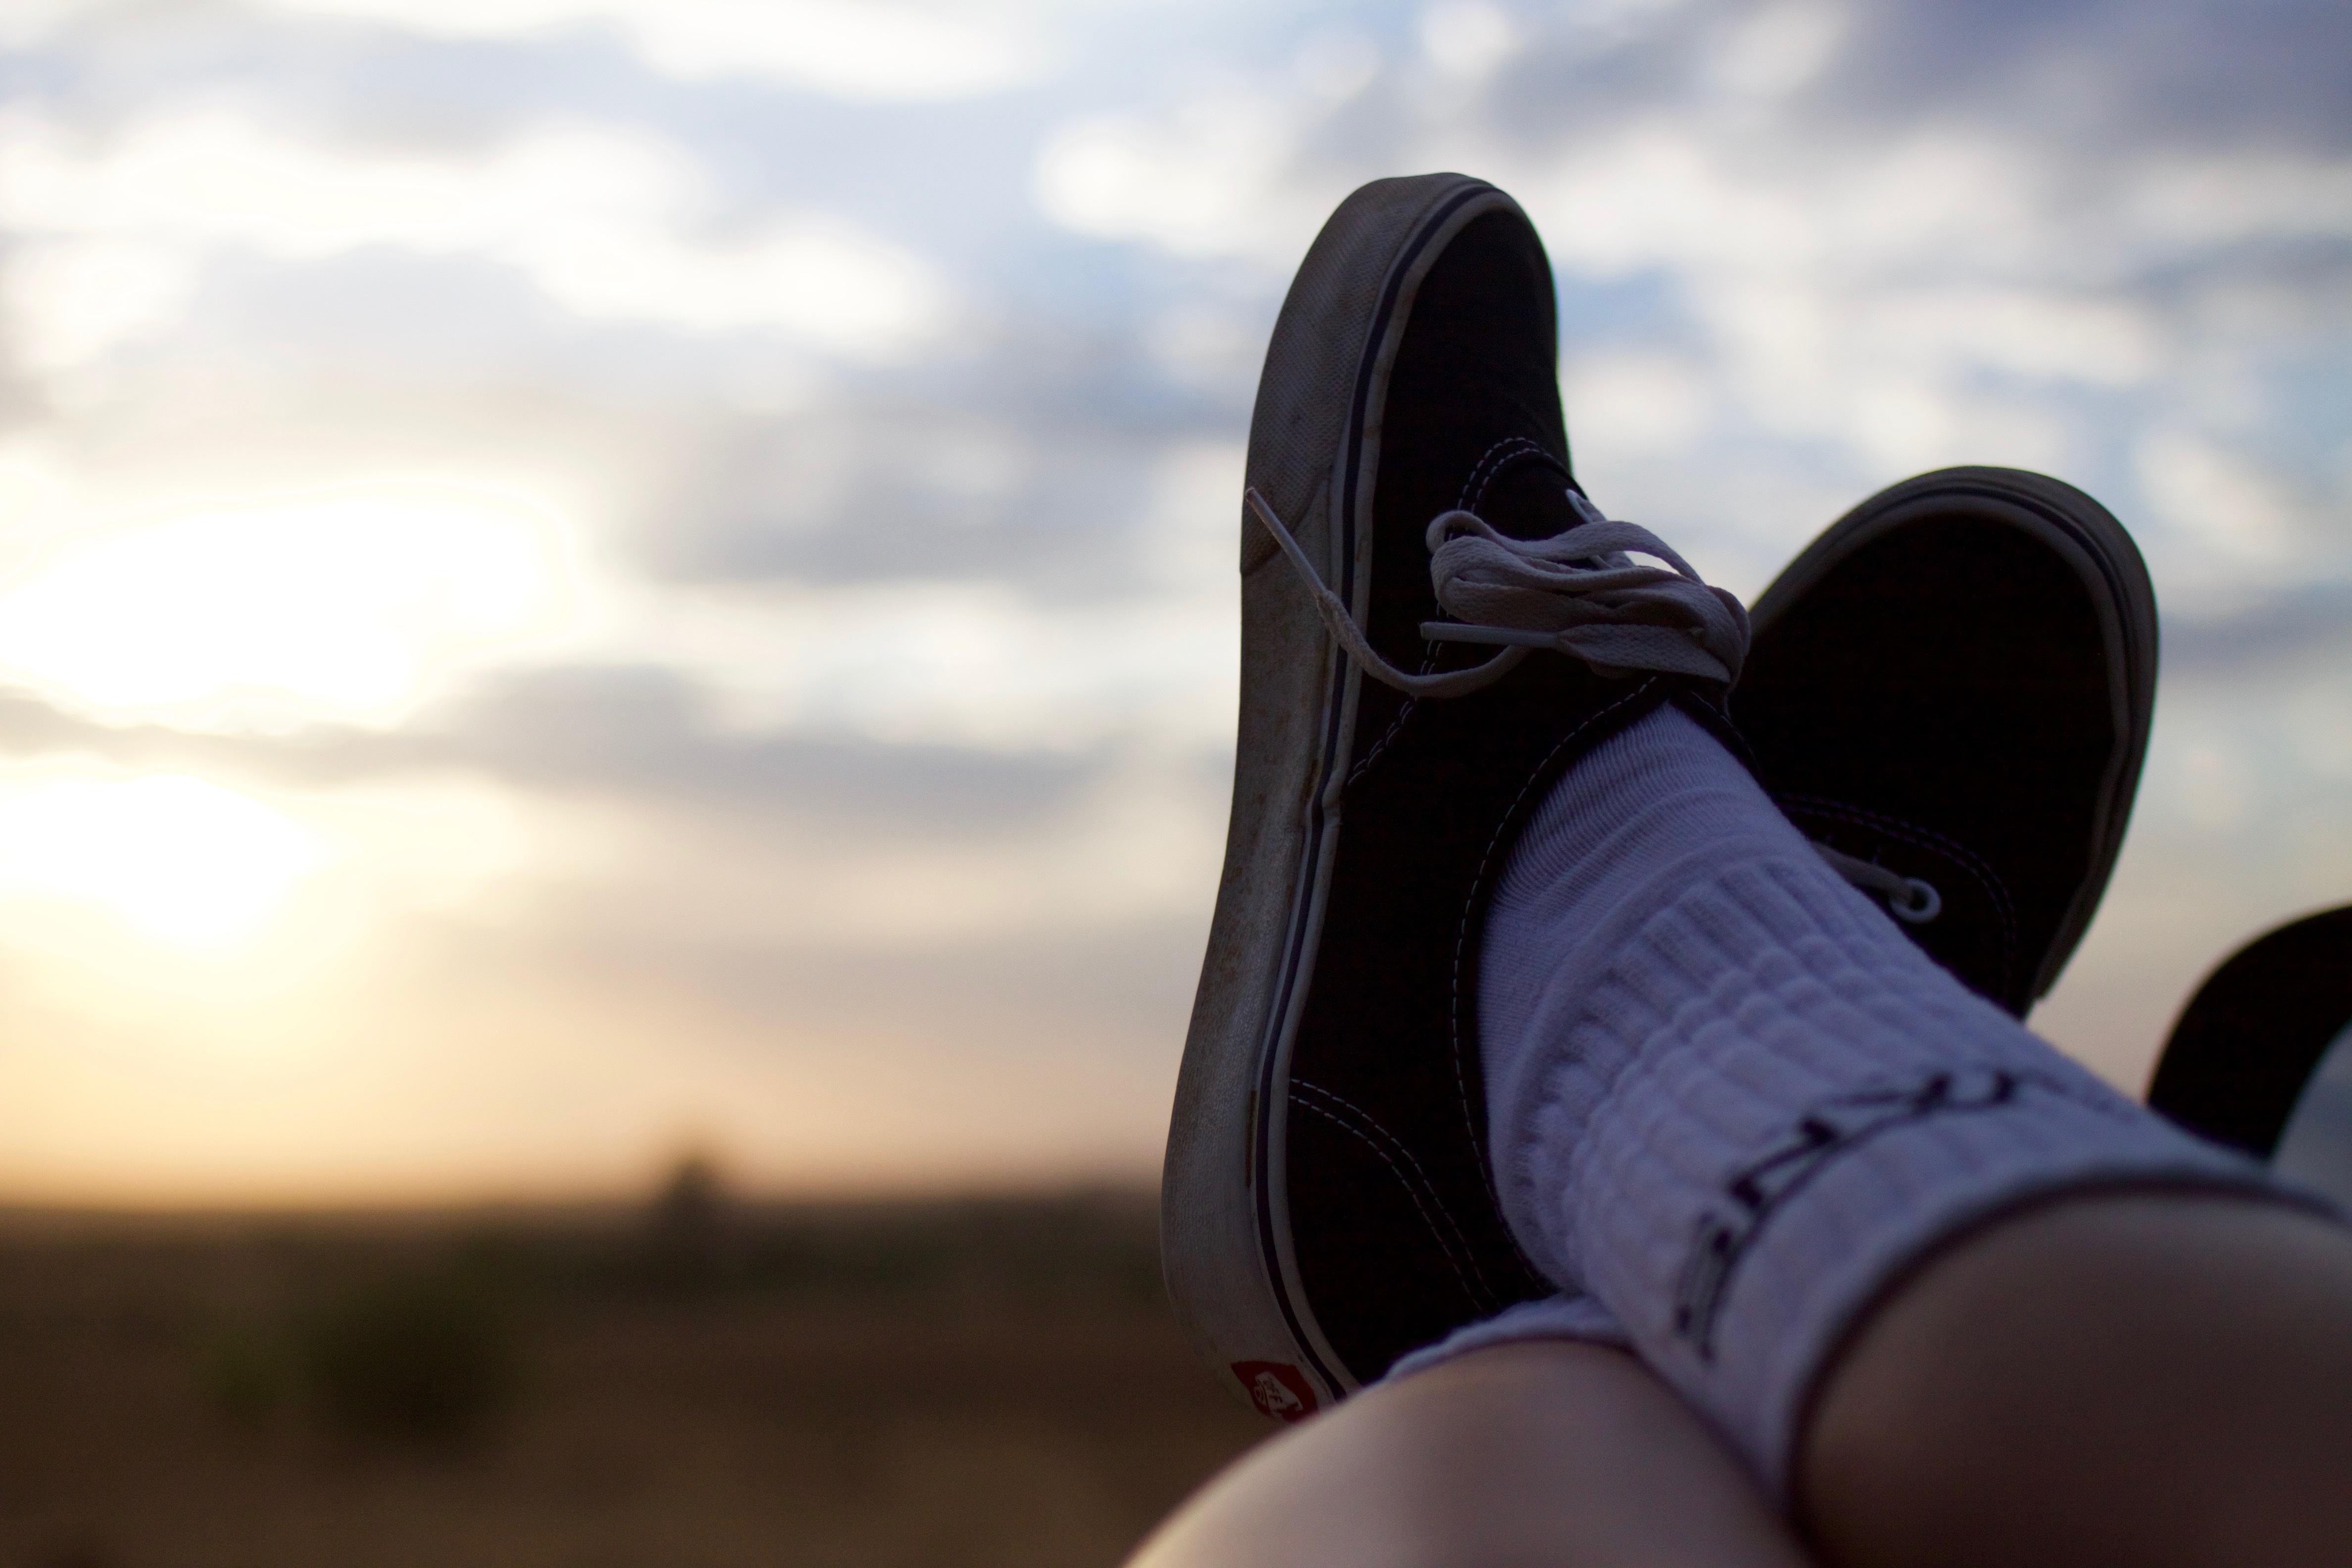
hand, leg, vehicle, blue, black, arm, footwear